Handloading

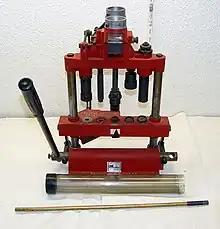
Pacific single stage shotshell reloading press (an inline design), showing the 5 stations standard to shotshell presses.

Cases that have been fired and reloaded numerous times will need trimming due to brass flowing forward during firing, especially bottleneck cases. How much a case will grow depends upon load pressure, cartridge design, chamber size, functional cartridge headspace (usually the most important factor), and other variables. Periodically cases need to be trimmed to bring them back to proper specifications. Most reloading manuals list both a "trim size" and a "max length". Long cases can create a safety hazard through improper headspace and possible increased pressure.